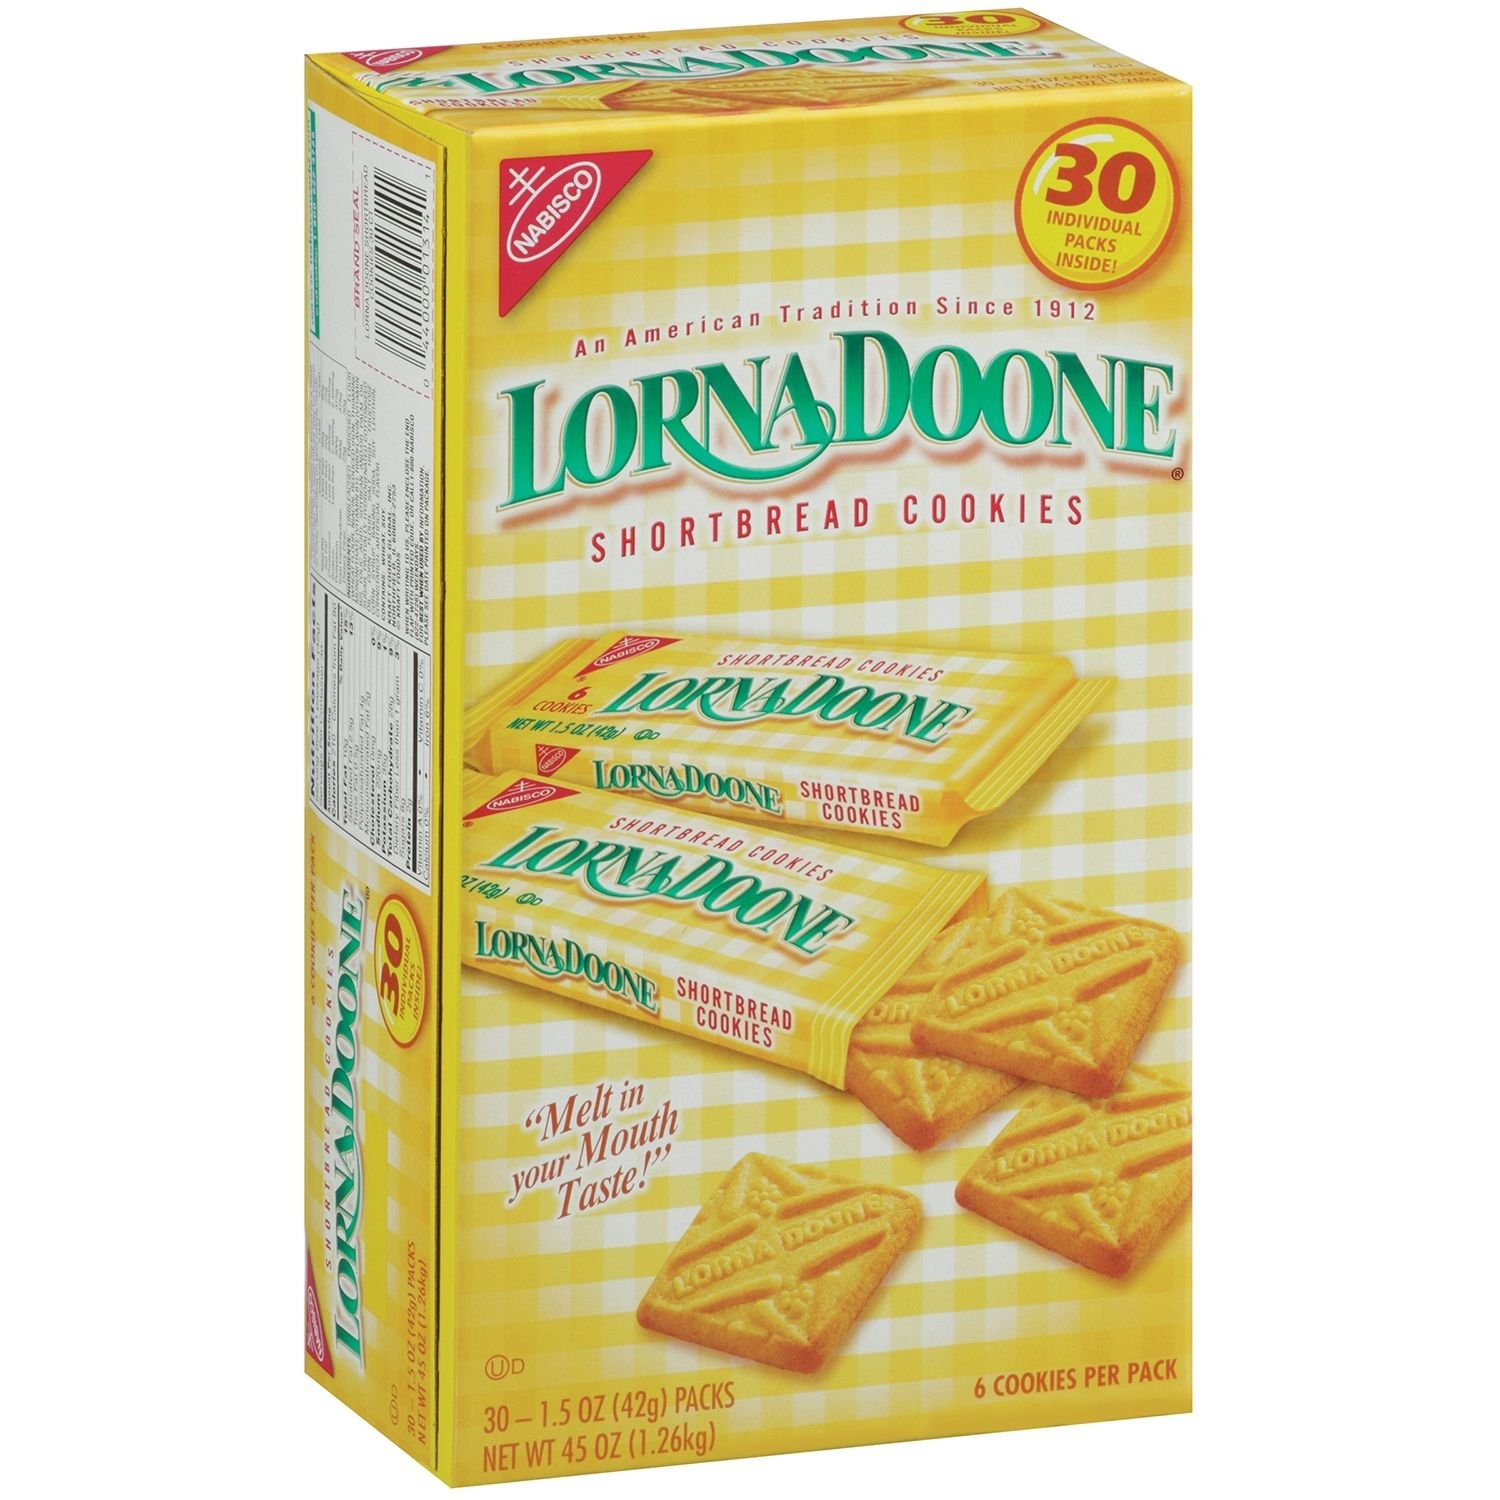
Item Name: Nabisco Lorna Doone Shortbread Cookies, 45 Ounce
Bullet Point 1: Great for lunch and snacks
Bullet Point 2: No trans fat; cholesterol-free
Bullet Point 3: Shortbread cookies
Value: 45.0
Unit: ounce

Price: 11.99